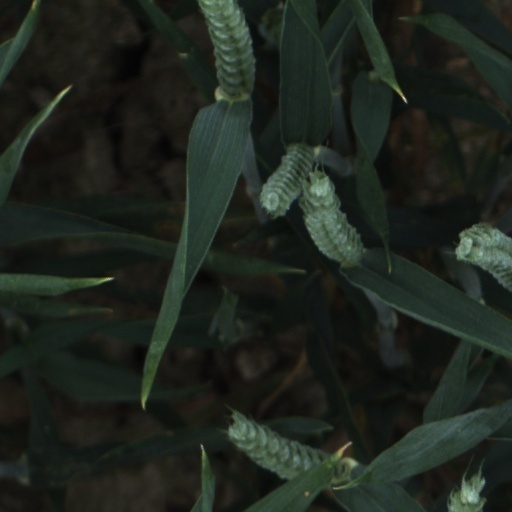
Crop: wheat